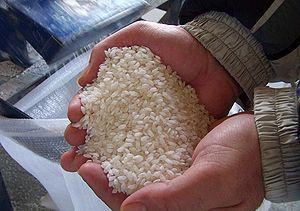
L'agriculture en République de Macédoine du Nord fait vivre un cinquième de la population, dans un pays où la moitié de la population vit en zone rurale. Le pays est également marqué par une industrialisation très tardive, par la longue domination ottomane, puis par le système communiste. Les climats continental et sub-méditerranéen que connaît le pays permettent une grande diversité de productions, mais le relief prononcé donne des régions inexpoitables. L'agriculture macédonienne est dominée par l'élevage, surtout dans les régions montagneuses, et par la culture de primeurs, de céréales, de tabac et de la vigne. L'agriculture macédonienne se caractérise par de nombreuses petites propriétés familiales, mais aussi par de grandes entreprises, héritées de l'époque socialiste. Depuis son indépendance en 1991, le pays a connu le passage à l'économie de marché ainsi que des problèmes diplomatiques qui ont gravement porté atteinte à son économie. Aujourd'hui, l'agriculture produit 10 % du produit intérieur brut.
Kotchani ou Kočani, est une municipalité et une petite ville de l'est de la Macédoine du Nord, à 120 km de Skopje. La municipalité comptait 38 092 habitants en 2002. La ville en elle-même regroupait 28 330 habitants, le reste de la population étant réparti dans les villages alentour. Kotchani est surnommée la « ville du riz et de l'eau » à cause de sa tradition de riziculture et de station thermale. Elle a également la réputation d'être la ville la plus propre de Macédoine.